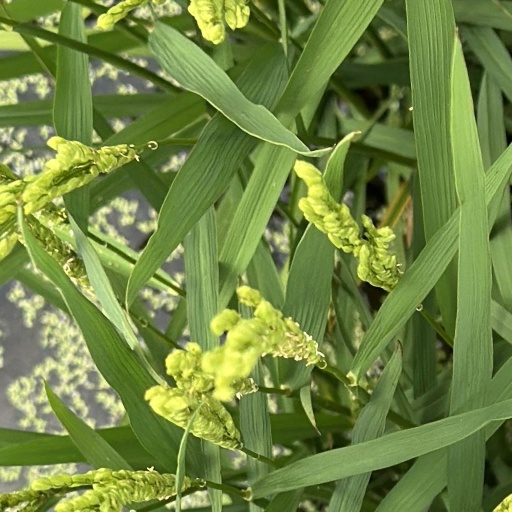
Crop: rice